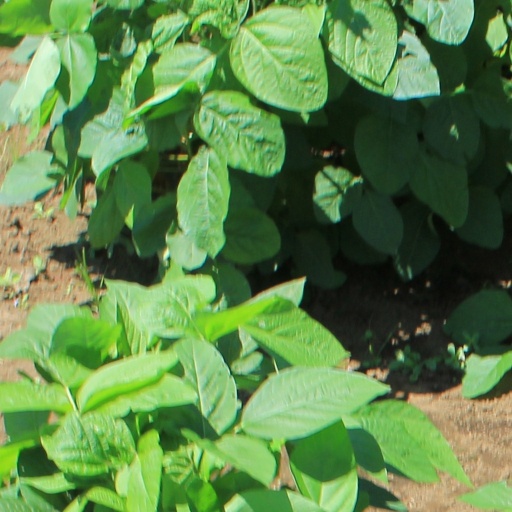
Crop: soybean